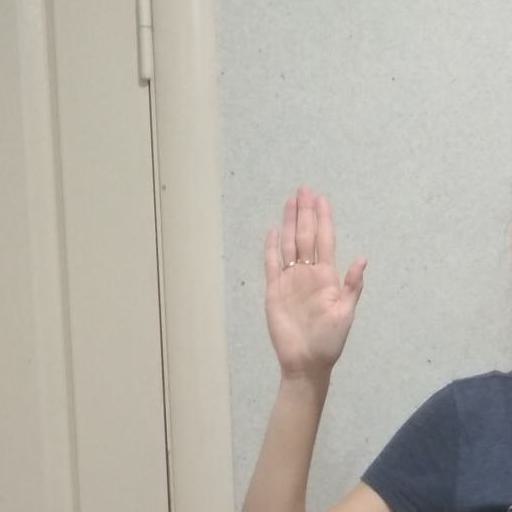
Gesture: stop